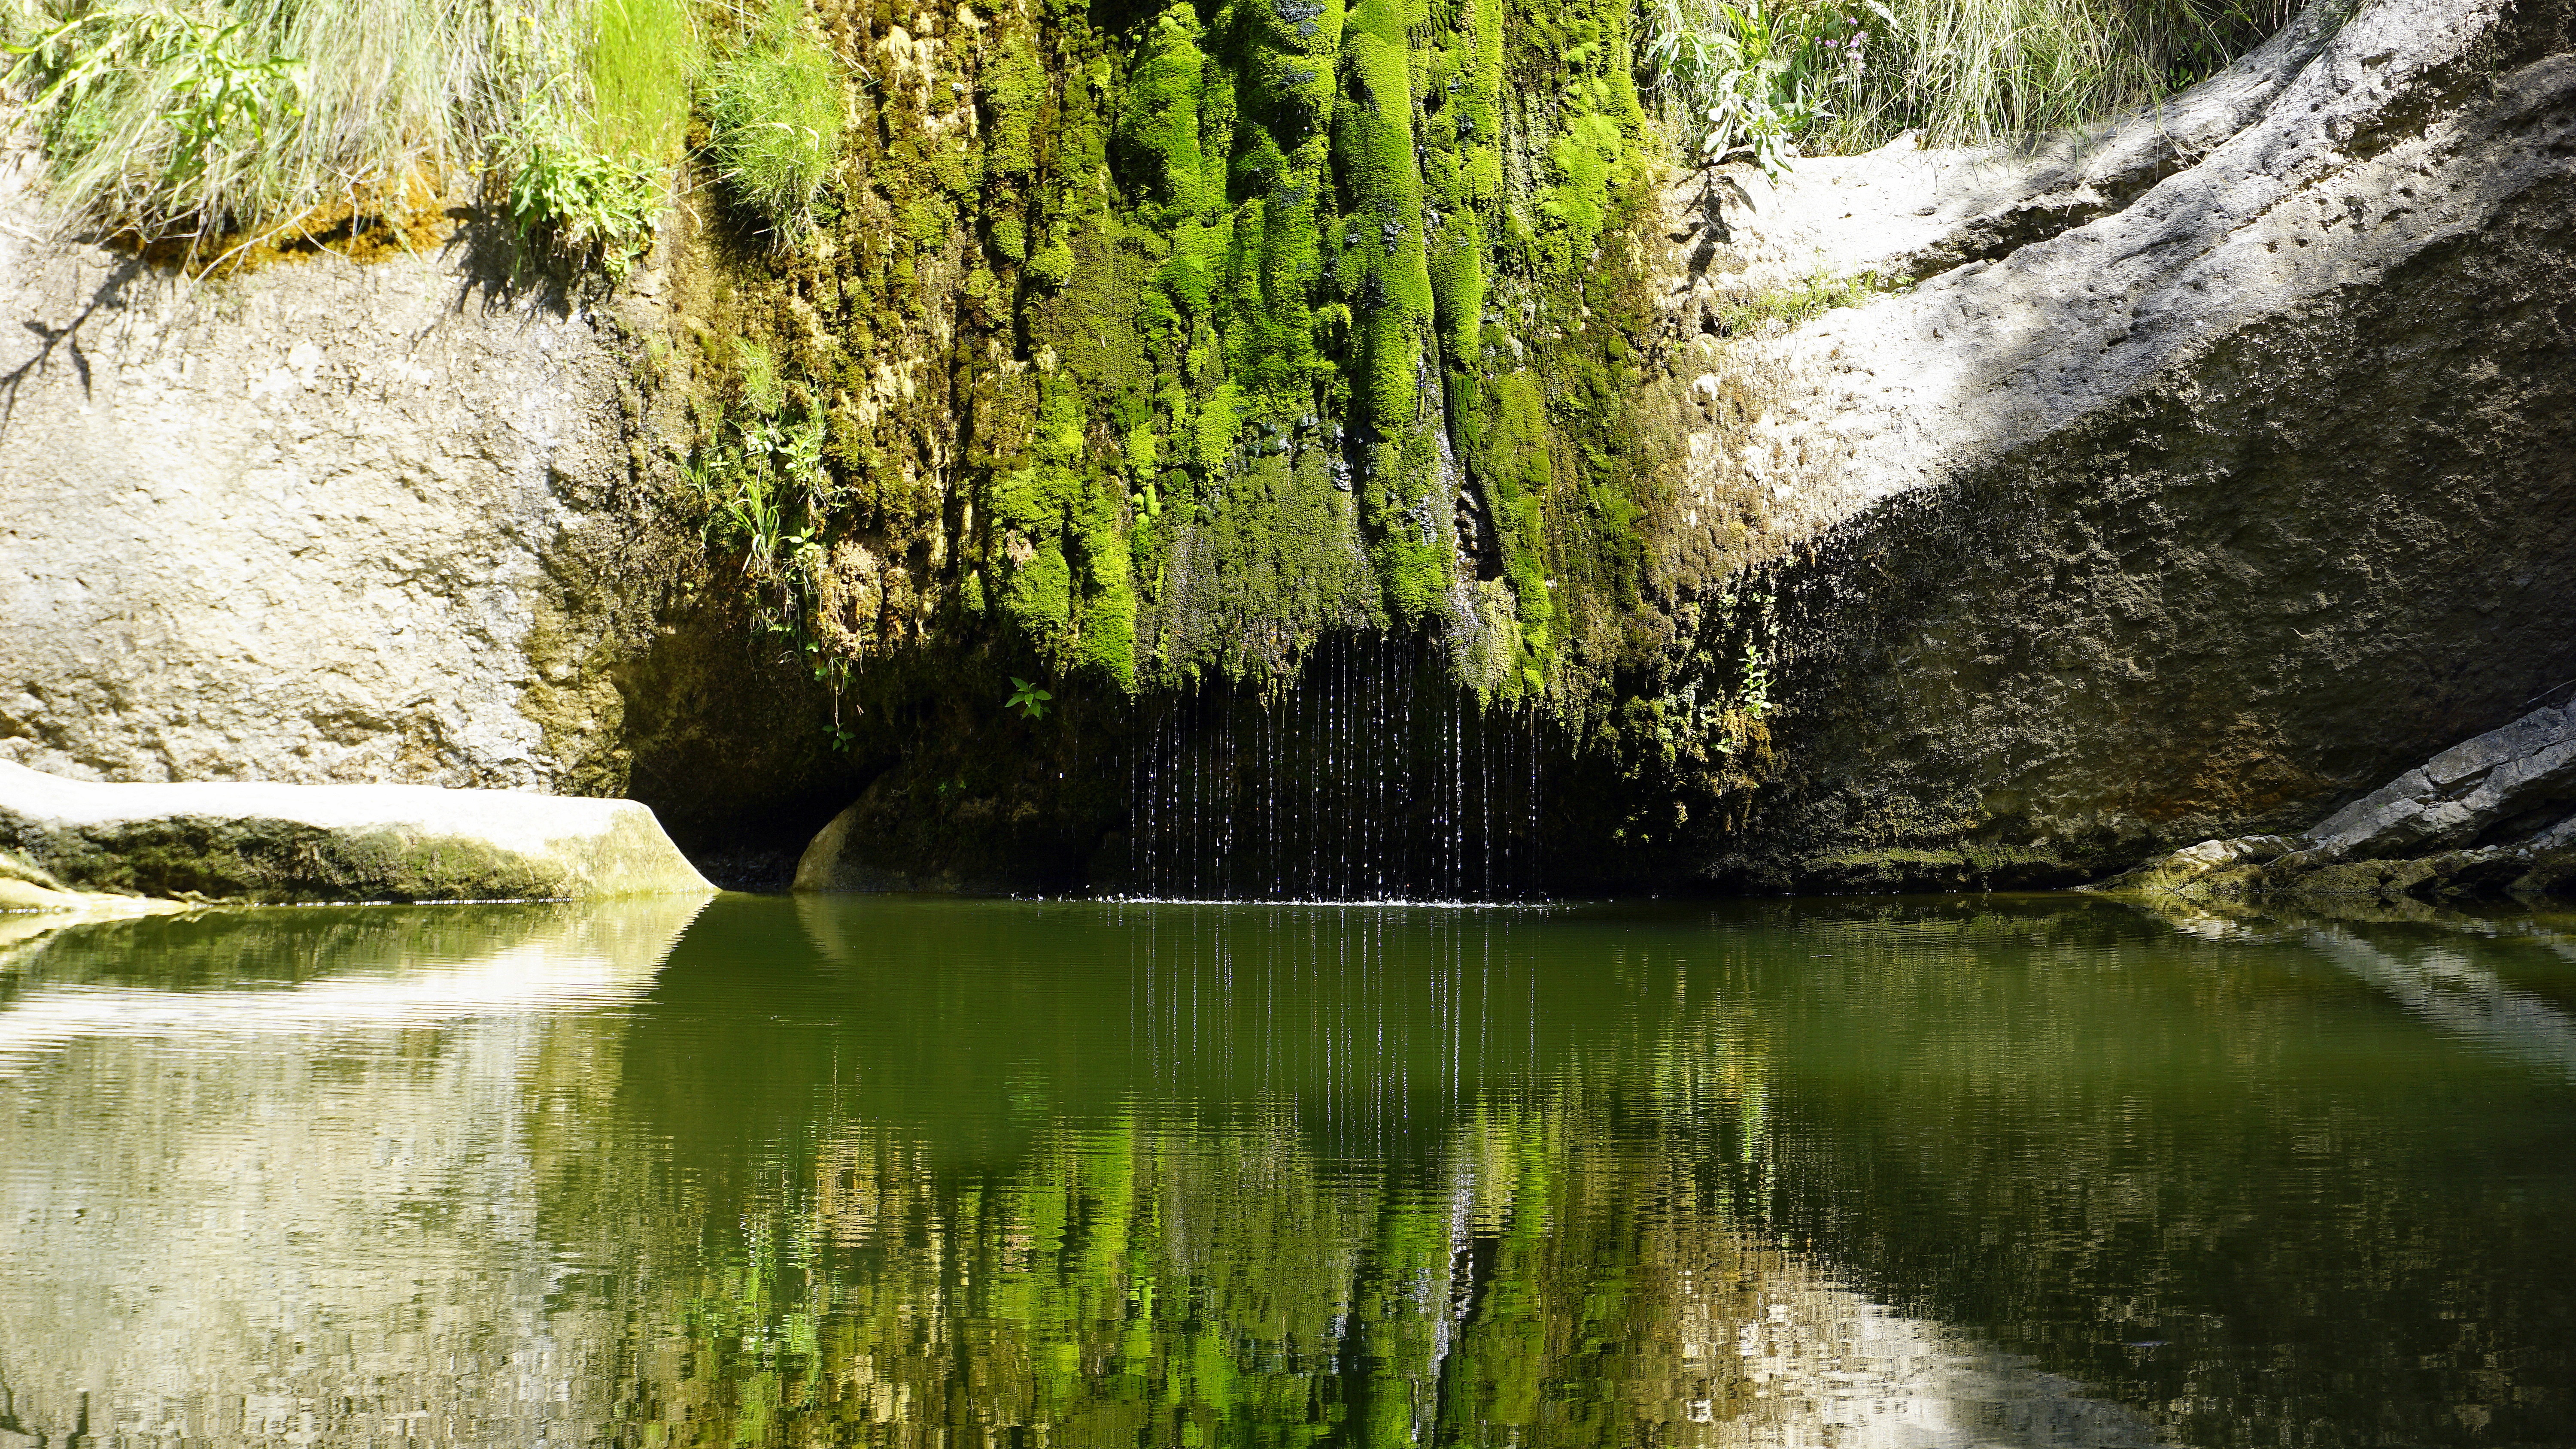
landscape, tree, water, nature, waterfall, lake, river, formation, dry, stream, green, reflection, natural, body of water, beauty, laguna, water feature, aqueous, landform